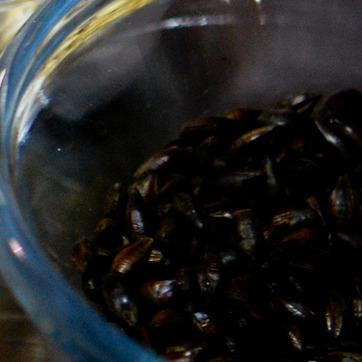
Material: food